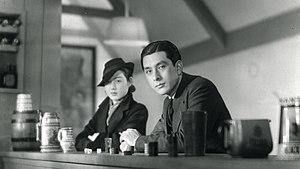
Qu'est-ce que la dame a oublié ? est un film japonais réalisé par Yasujirō Ozu, sorti en 1937.